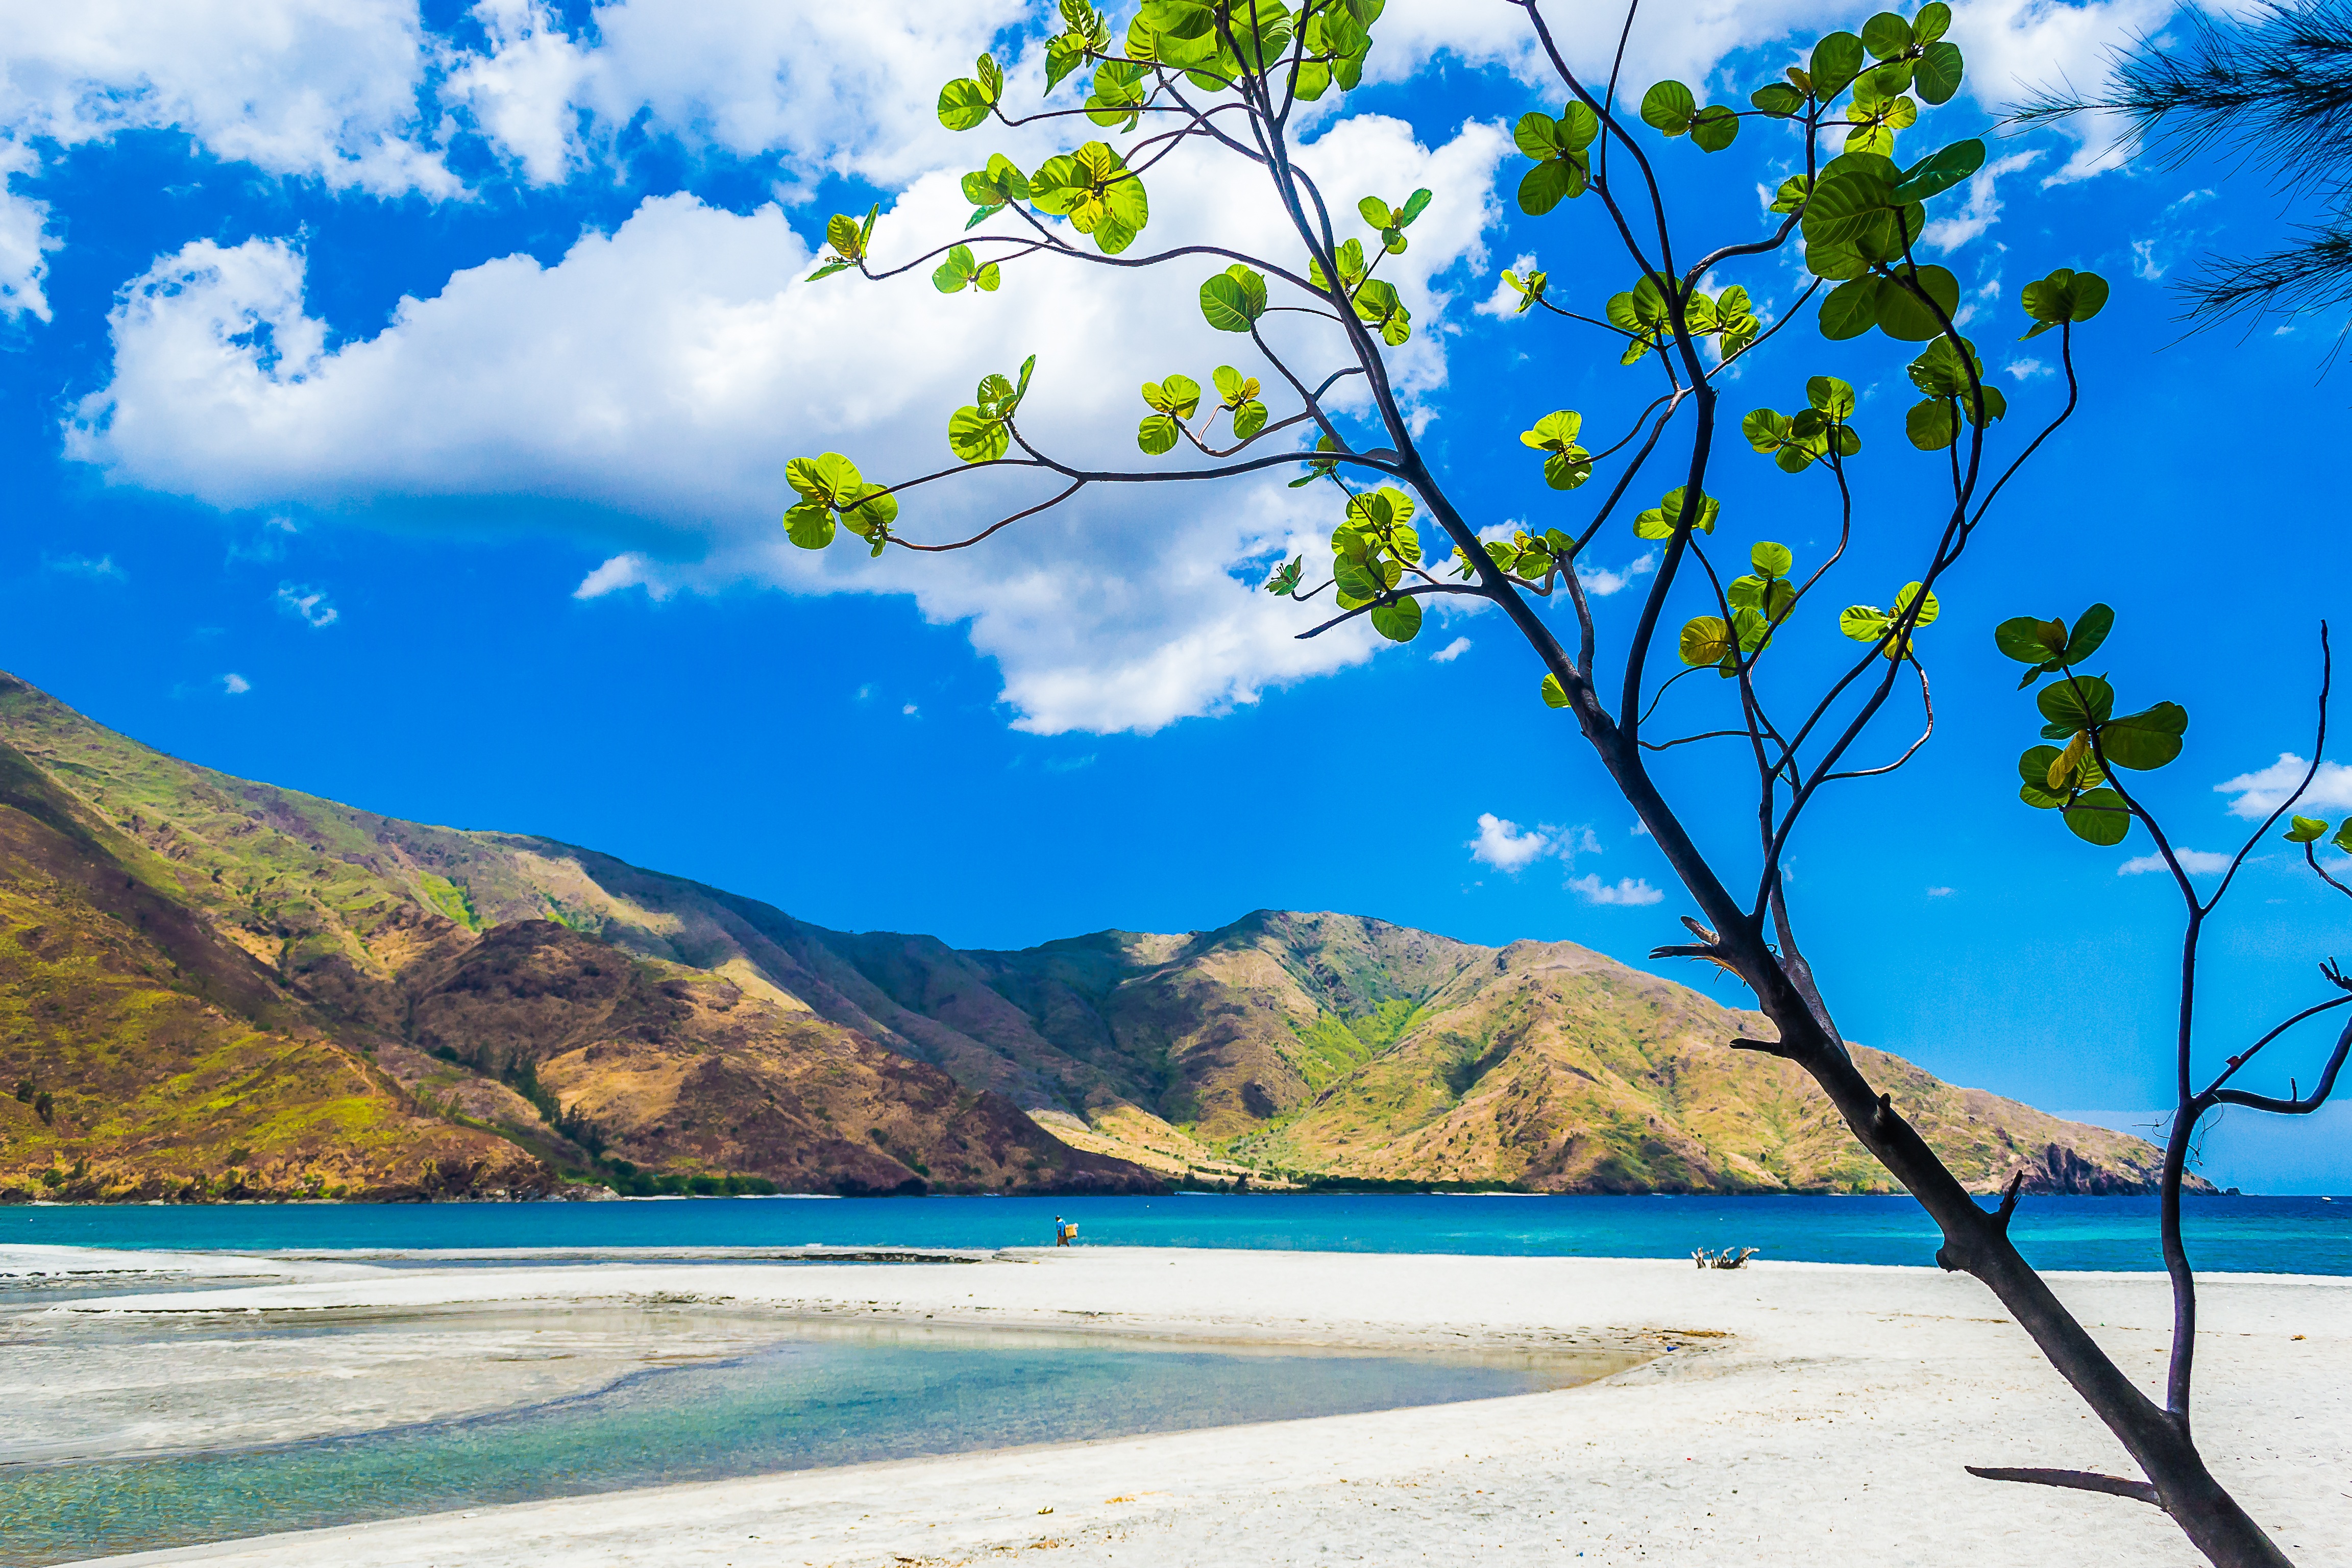
beach, sea, coast, tree, nature, sun, field, air, lake, summer, environment, young, spring, green, peaceful, natural, fresh, bay, blue, season, body of water, blue sky, sunny, cool, beautiful, day, caribbean, beautiful landscape